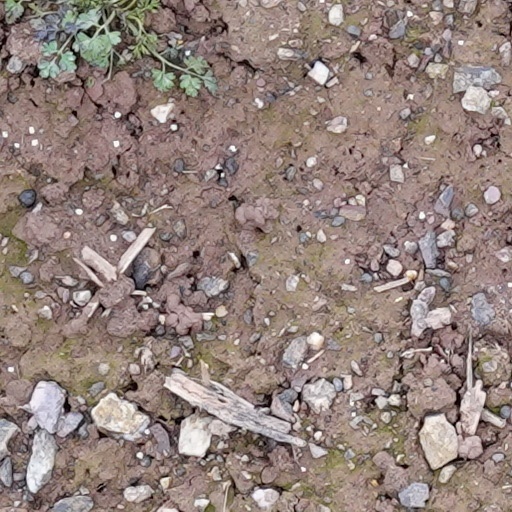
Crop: wheat